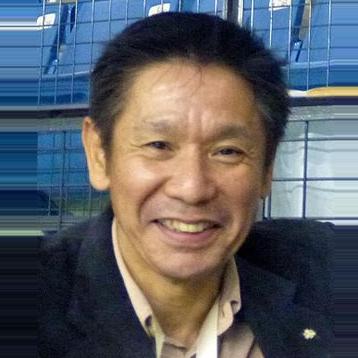
Age: 54